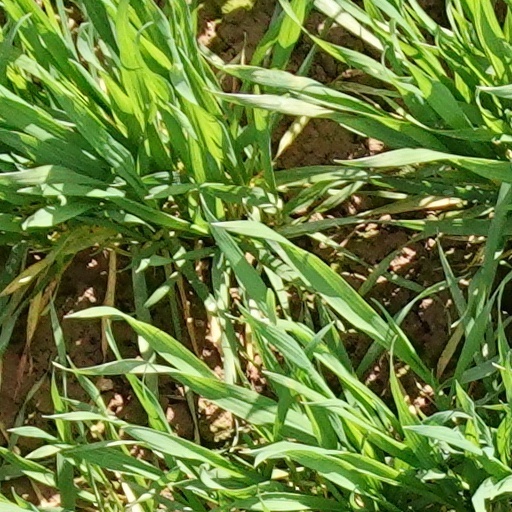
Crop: wheat